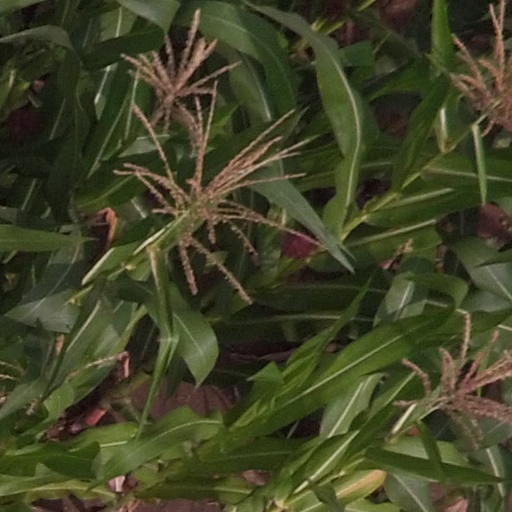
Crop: maize; corn